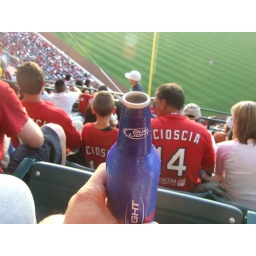
pete at the game LA of anaheim california in orange county home of disney land